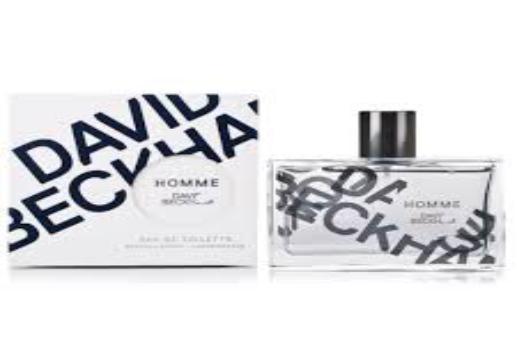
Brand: Homme by David
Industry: Necessities